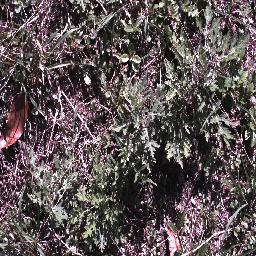
Label: parthenium